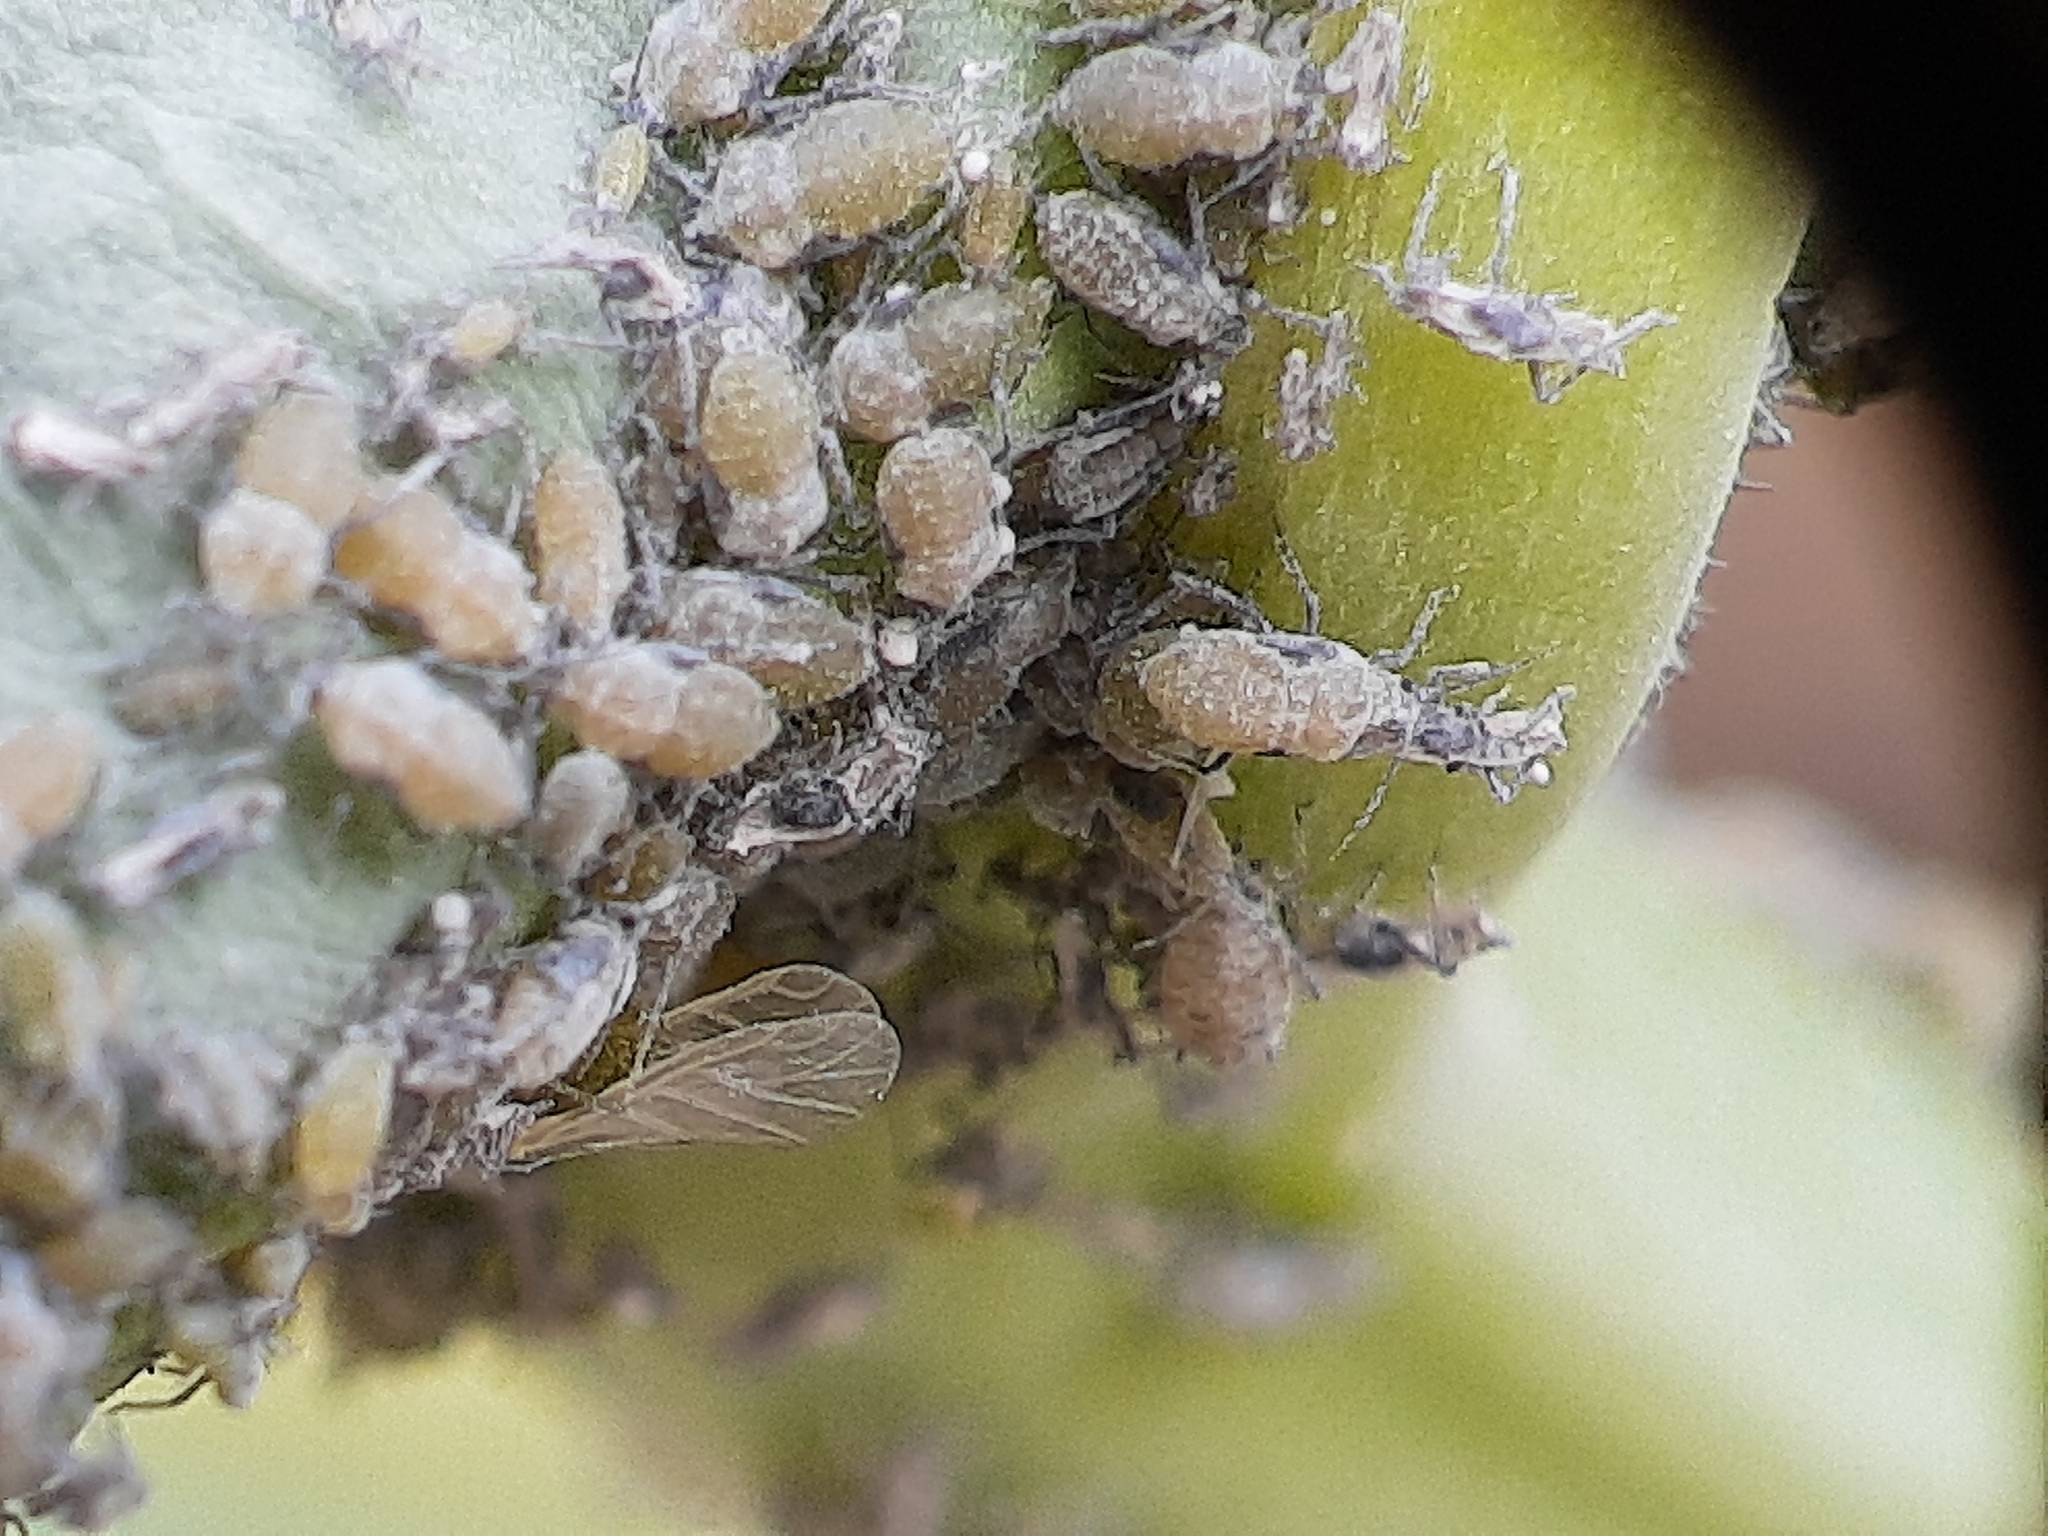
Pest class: cabbage_aphid